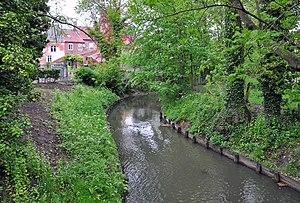
Esquelbecq (département du Nord, France)
L'Yser est un petit fleuve côtier du nord de la France, dans le département du Nord, et du nord-ouest de la Belgique, dans la province de Flandre-Occidentale.